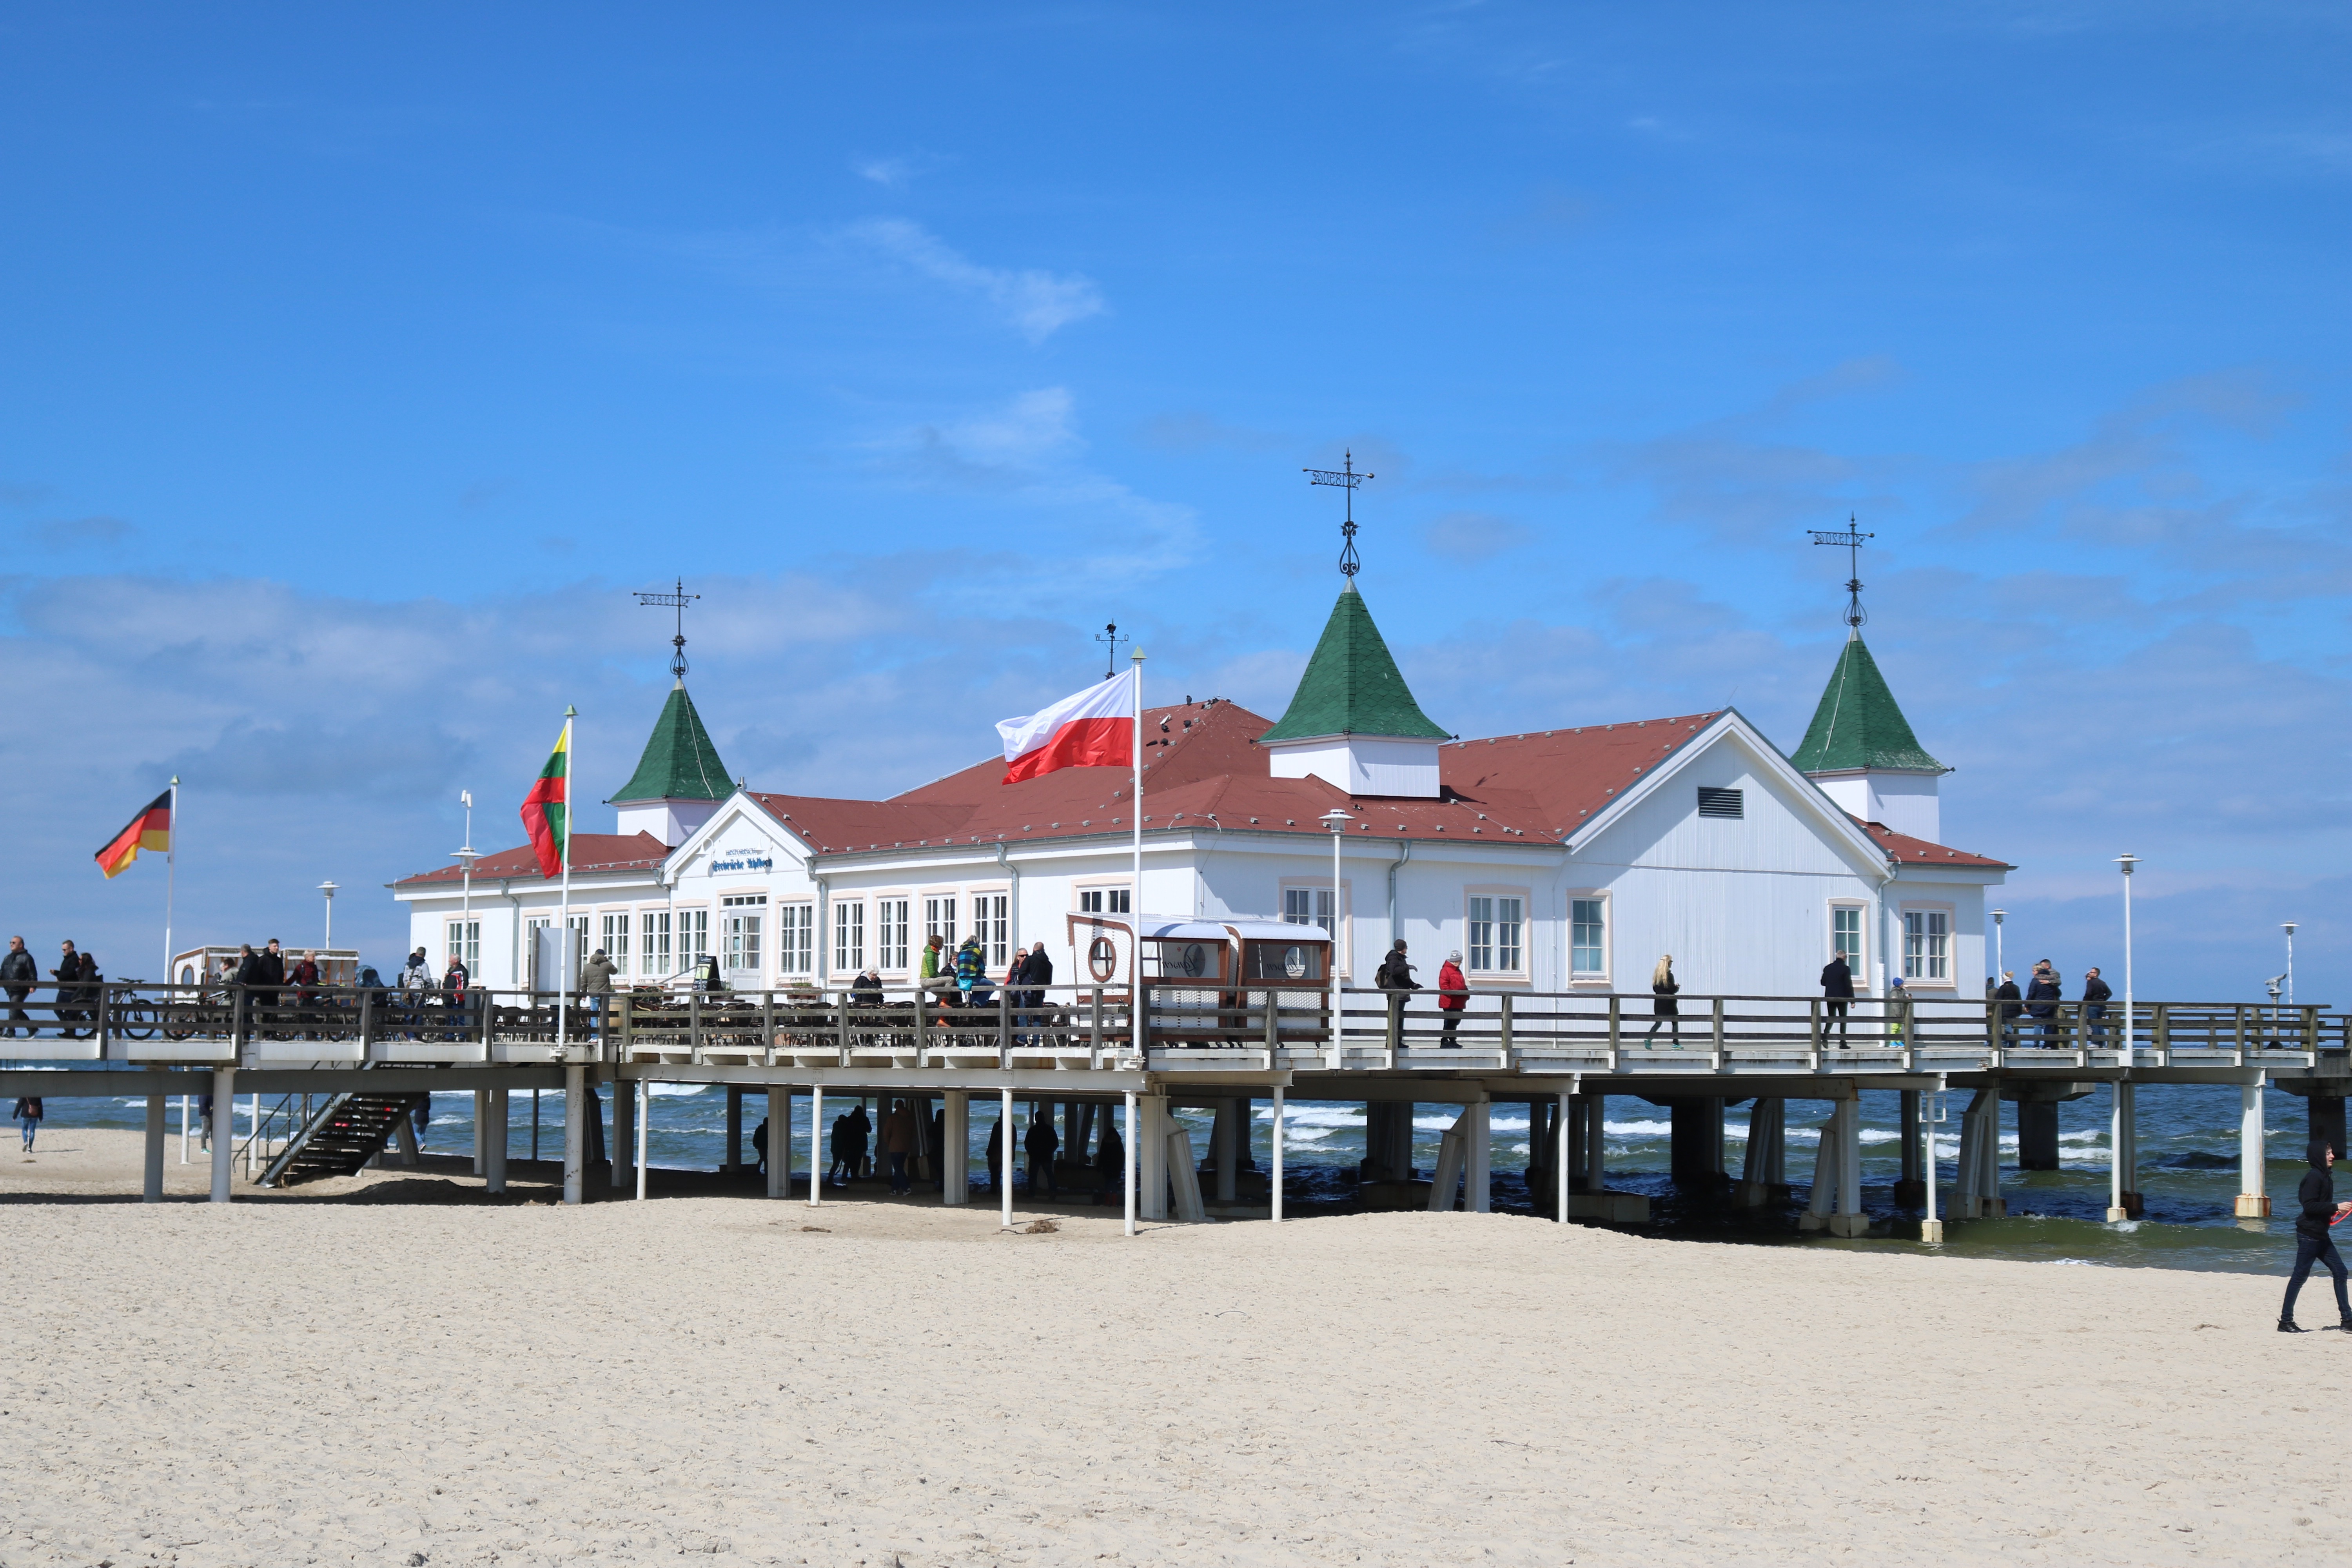
beach, sea, coast, ocean, boardwalk, town, pier, walkway, vacation, tourism, body of water, resort, usedom, baltic sea, sea bridge, island of usedom, western pomerania, ahlbeck, seebad ahlbeck, emperor's bath, kaiser baths, baltic sea resort of ahlbeck